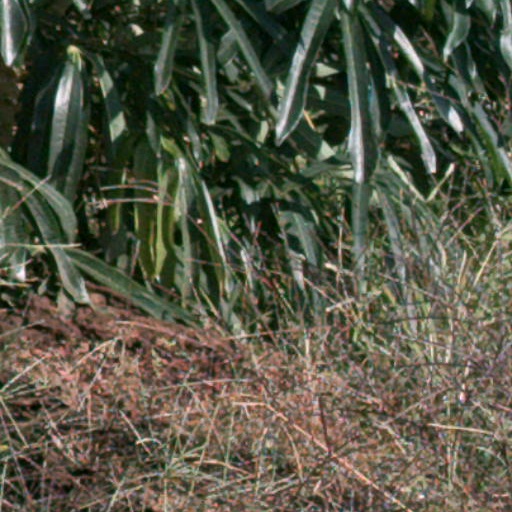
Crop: cassava